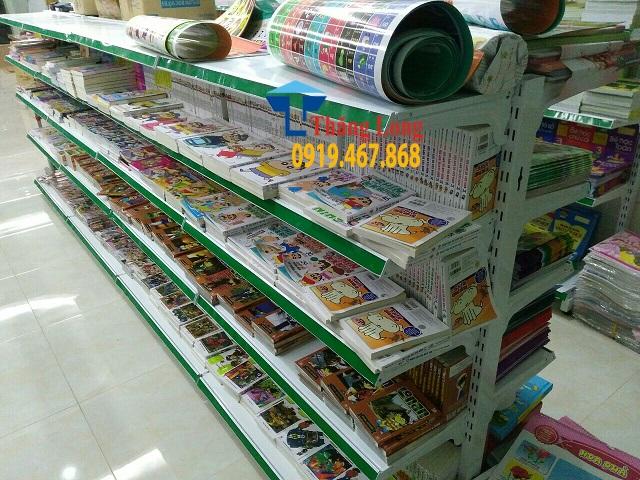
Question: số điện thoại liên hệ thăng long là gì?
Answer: số điện thoại liên hệ thăng long là 0919467868